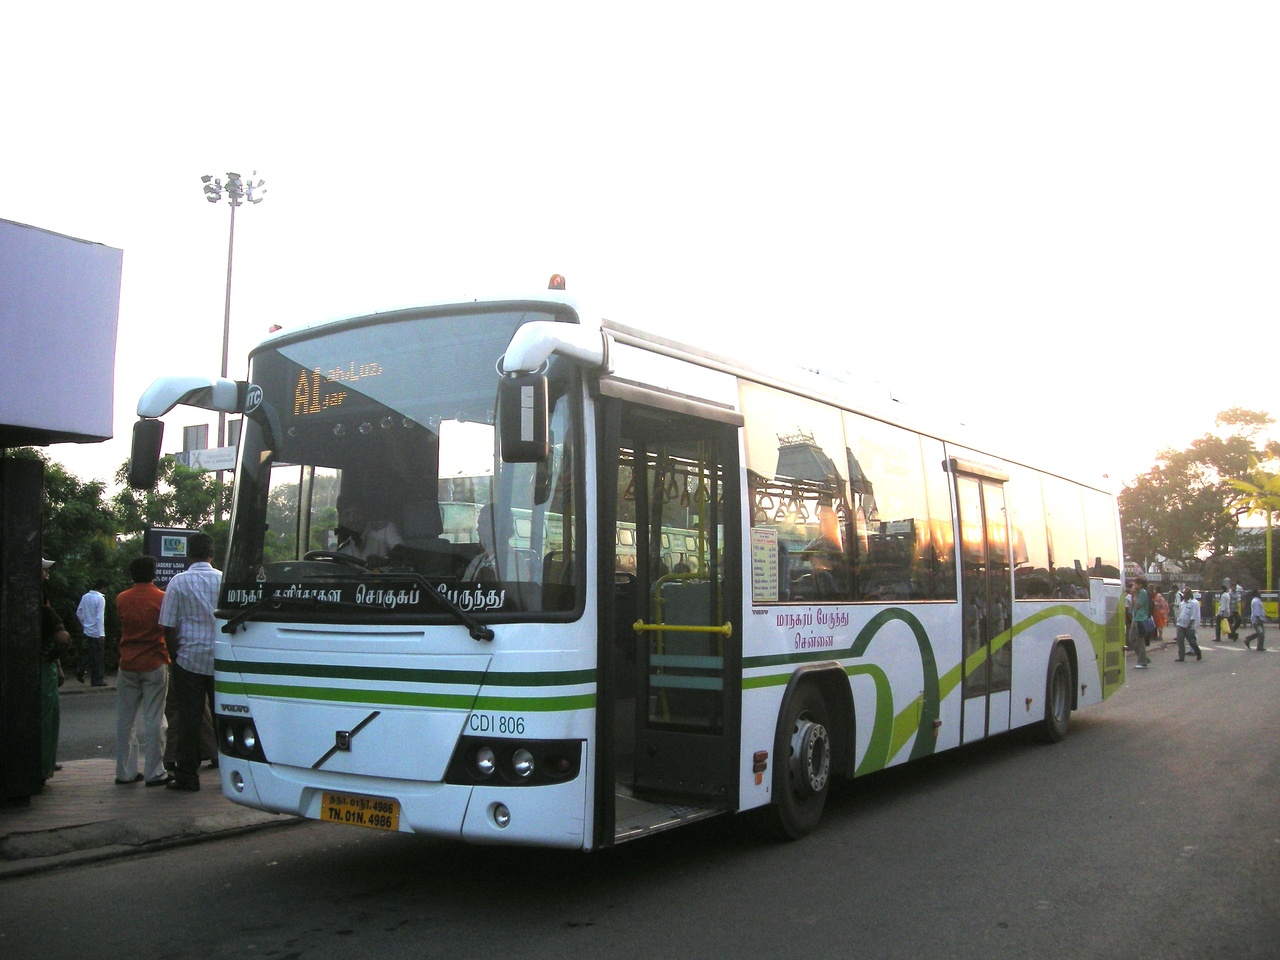
Volvo bus